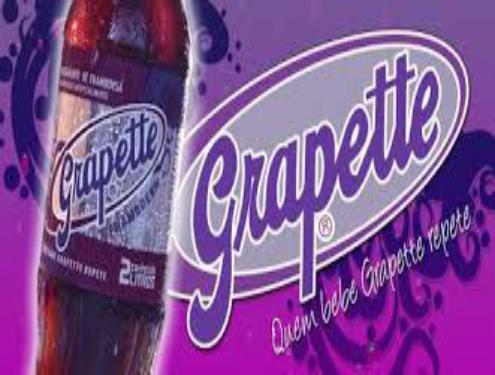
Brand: Grapette
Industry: Food